Sheoraphuli Raj Debuttar Estate

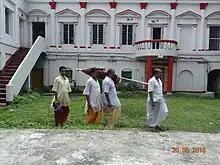
Raj Pujaris along with the Silver Umbrella headed towards Mahesh Jagannath Dev's snan Jatra

Raja Manohar roy was honored with the title of "Kshatriya Raj" during the "Vajpeya Yagya" organized by Nawadipadhipati Raja Krisnachadra.